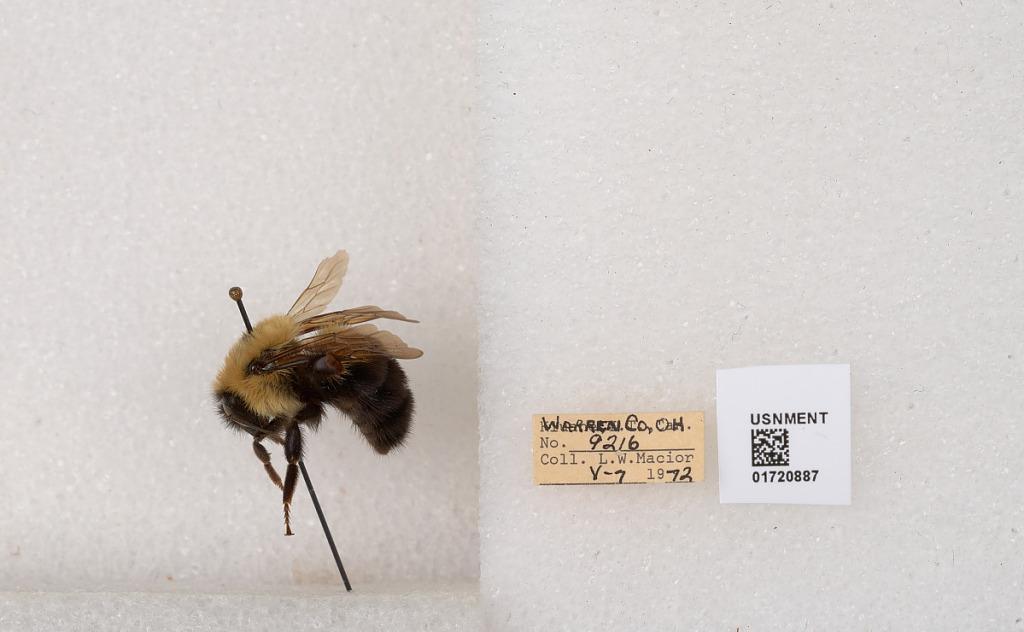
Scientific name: Bombus bimaculatus Cresson
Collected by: L. Macior
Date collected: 1972-5-7
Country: United States
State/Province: Ohio
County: Warren
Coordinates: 39.4276, -84.1668